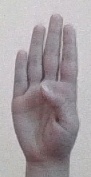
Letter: kaaf